HaMerotz LaMillion 4

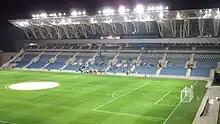
HaMoshava Stadium in Petah Tikva served as the second of two Pit Stops for the first leg and the starting point of a race across the world.

This season's first Detour was a choice between חלב ("Halav" – Milk) or דבש ("Dvash" – Honey). In Milk, teams had to use two long sticks (one stick for each team member) to move five bottles of milk by the neck into a holding tray without dropping them to receive their next clue. In Honey, teams would make their way to an apiary in the park where they would have to harvest a full jar of honey from honeycomb, while wearing mesh cages on their heads that would each have a jar of live bees dropped inside, to receive their next clue.